Arizona

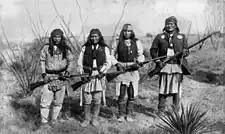
Geronimo (far right) and his Apache warriors fought against both Mexican and American settlers.

The Federal government declared a new U.S. Arizona Territory, consisting of the western half of earlier New Mexico Territory, in Washington, D.C., on February 24, 1863. These new boundaries would later form the basis of the state. The first territorial capital, Prescott, was founded in 1864 following a gold rush to central Arizona. The capital was later moved to Tucson, back to Prescott, and then to its final location in Phoenix in a series of controversial moves as different regions of the territory gained and lost political influence with the growth and development of the territory.